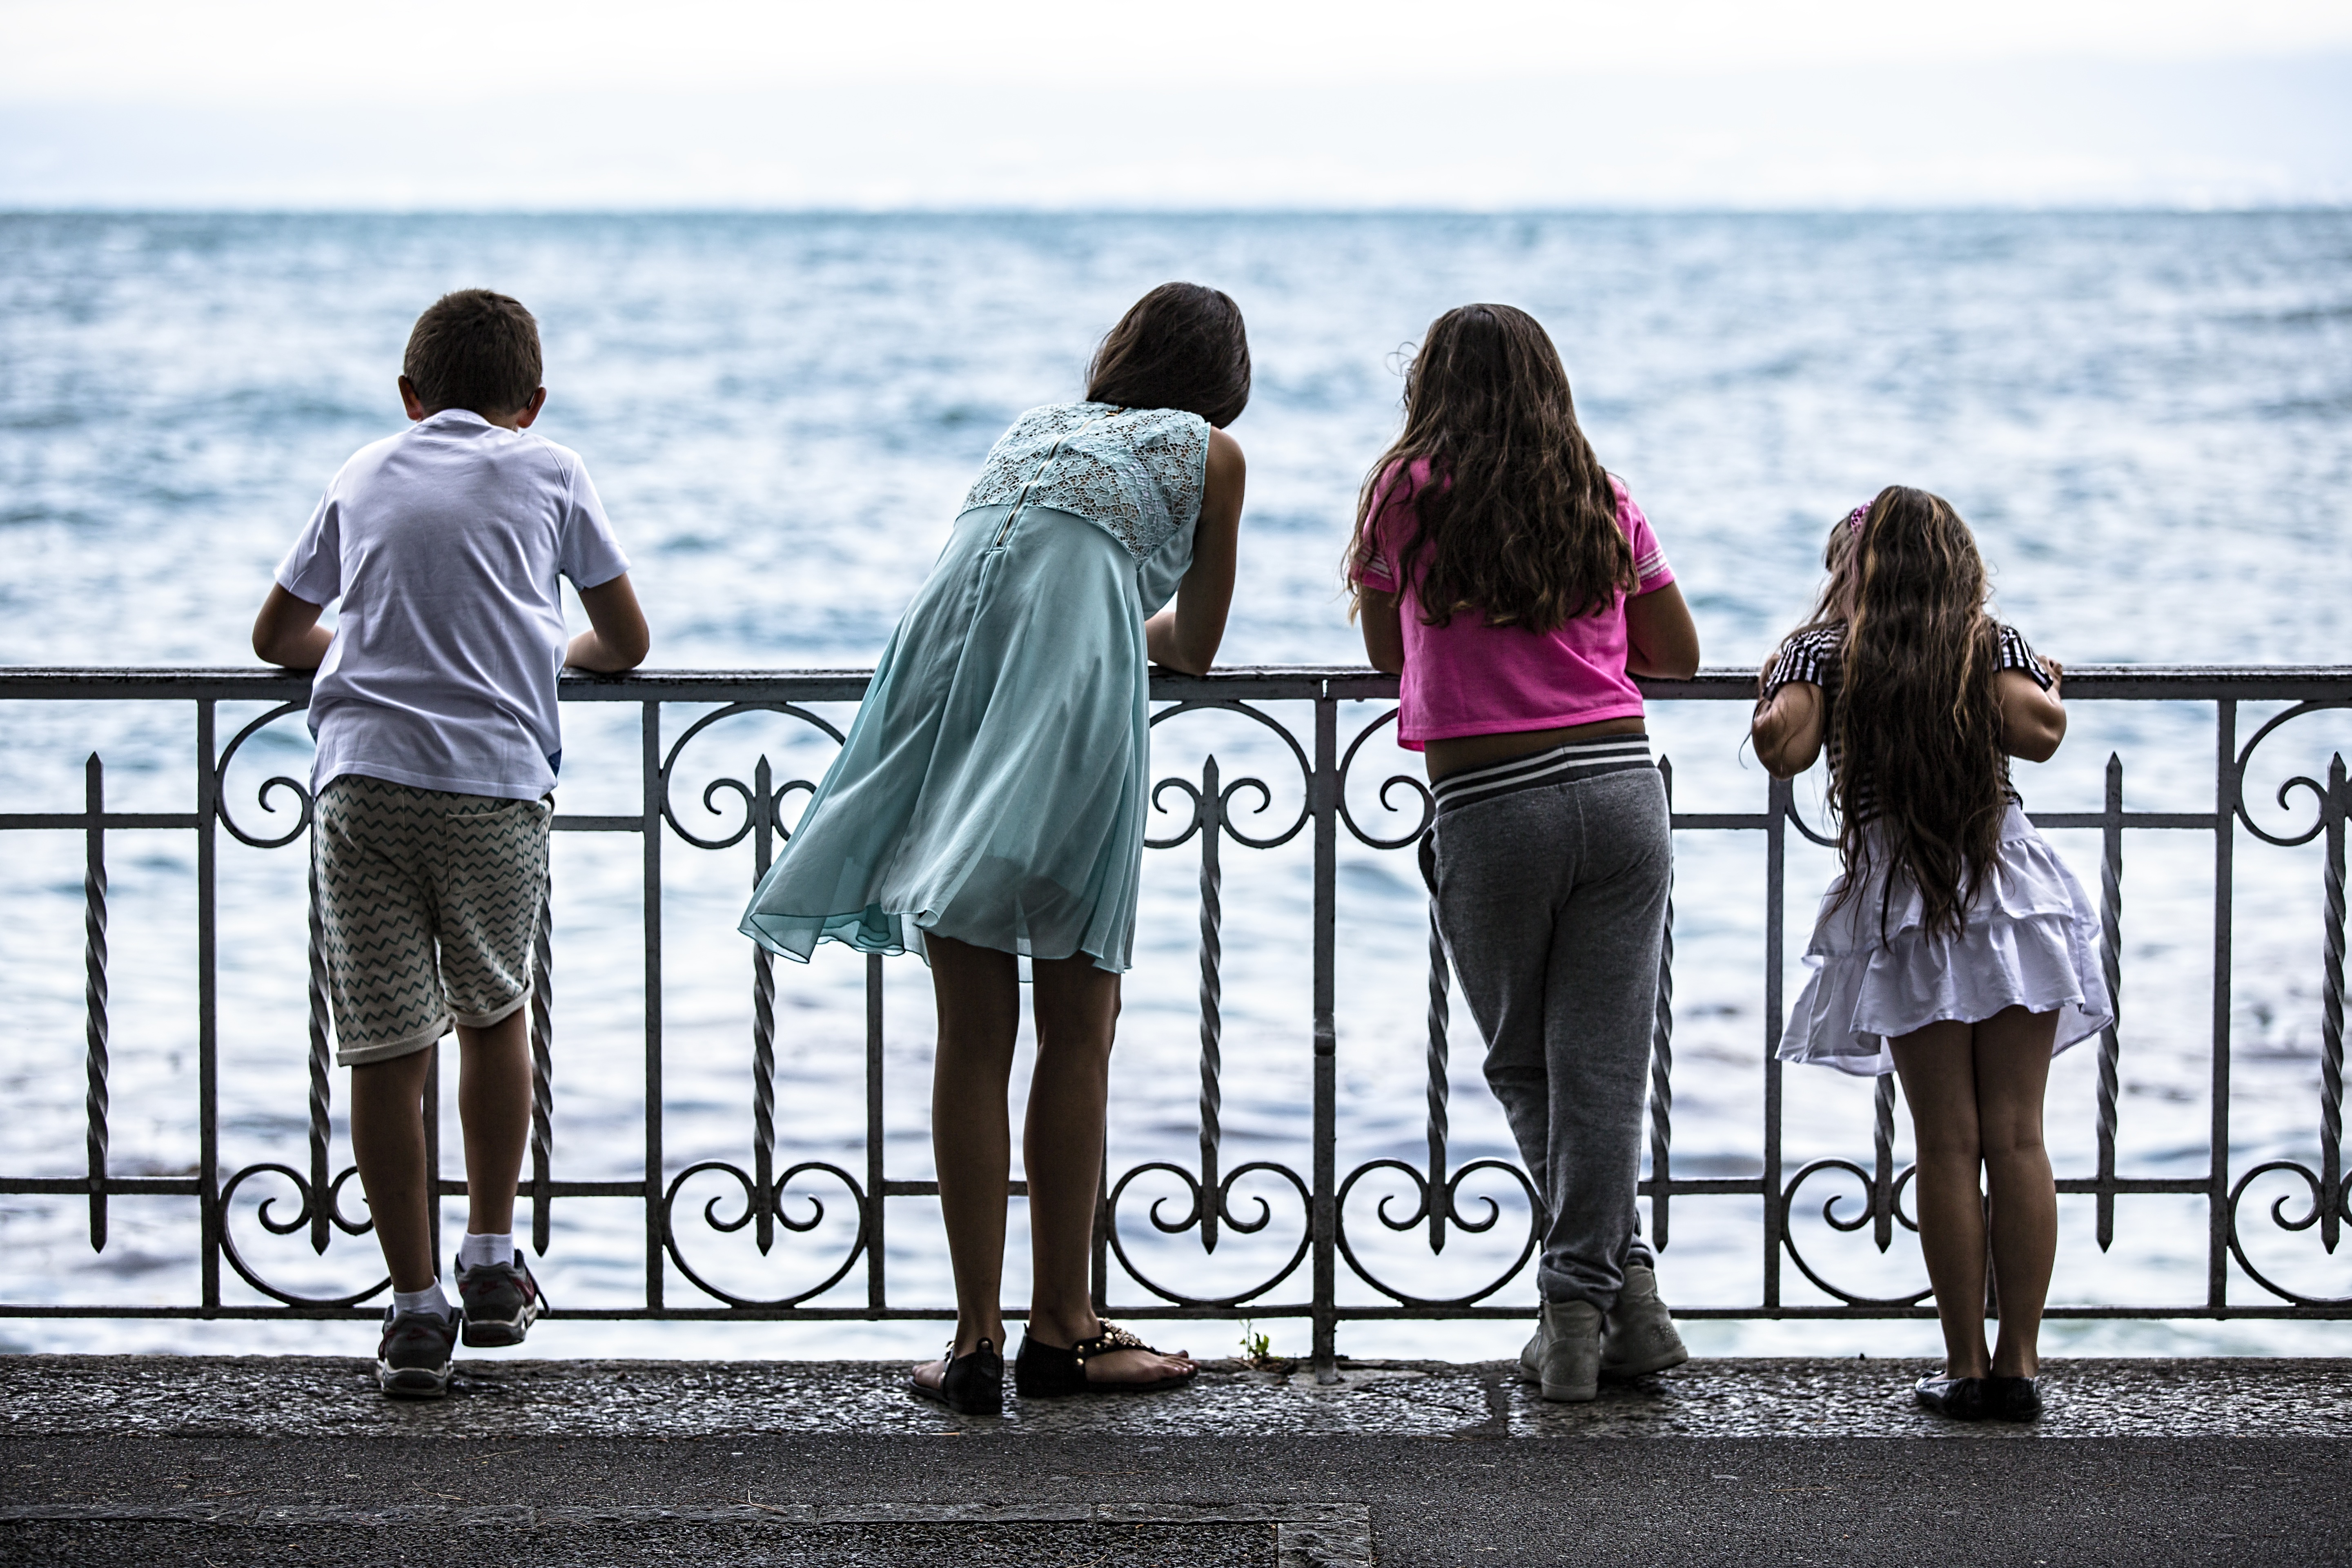
group, people, girl, lake, adventure, human, together, season, ceremony, children, boys, photograph, out, curious, curious children